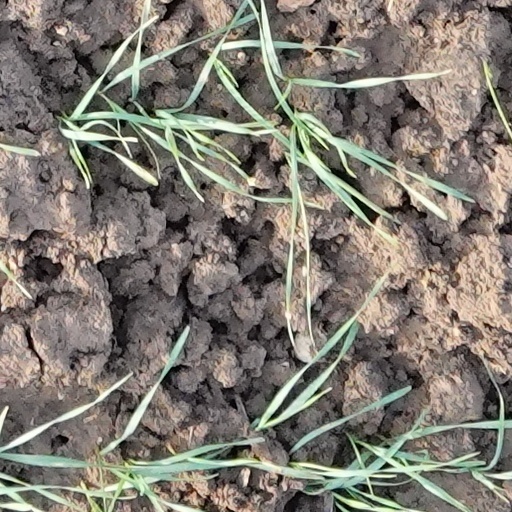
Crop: wheat